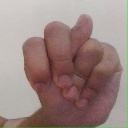
अक्षर: न